J. R. Reed (gridiron football, born 1996)

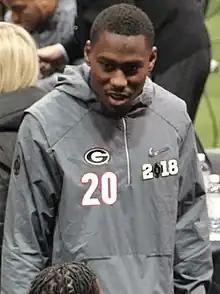
Reed with Georgia in 2018

Jake Rashaan Reed (born March 11, 1996) is an American professional football safety. He played college football at Georgia.